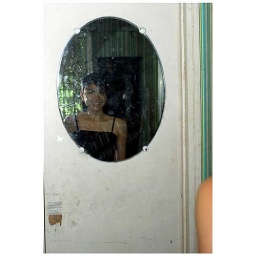
girl in the mirror